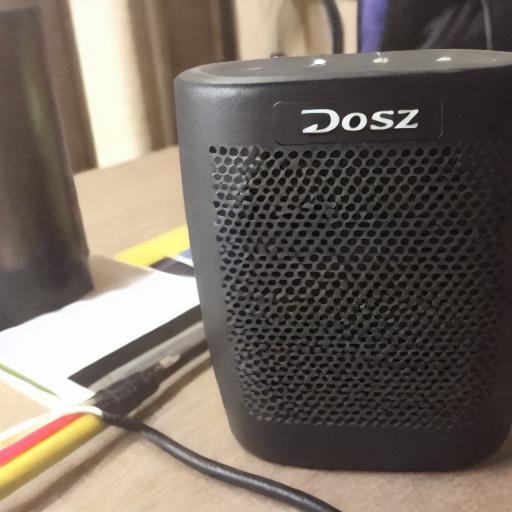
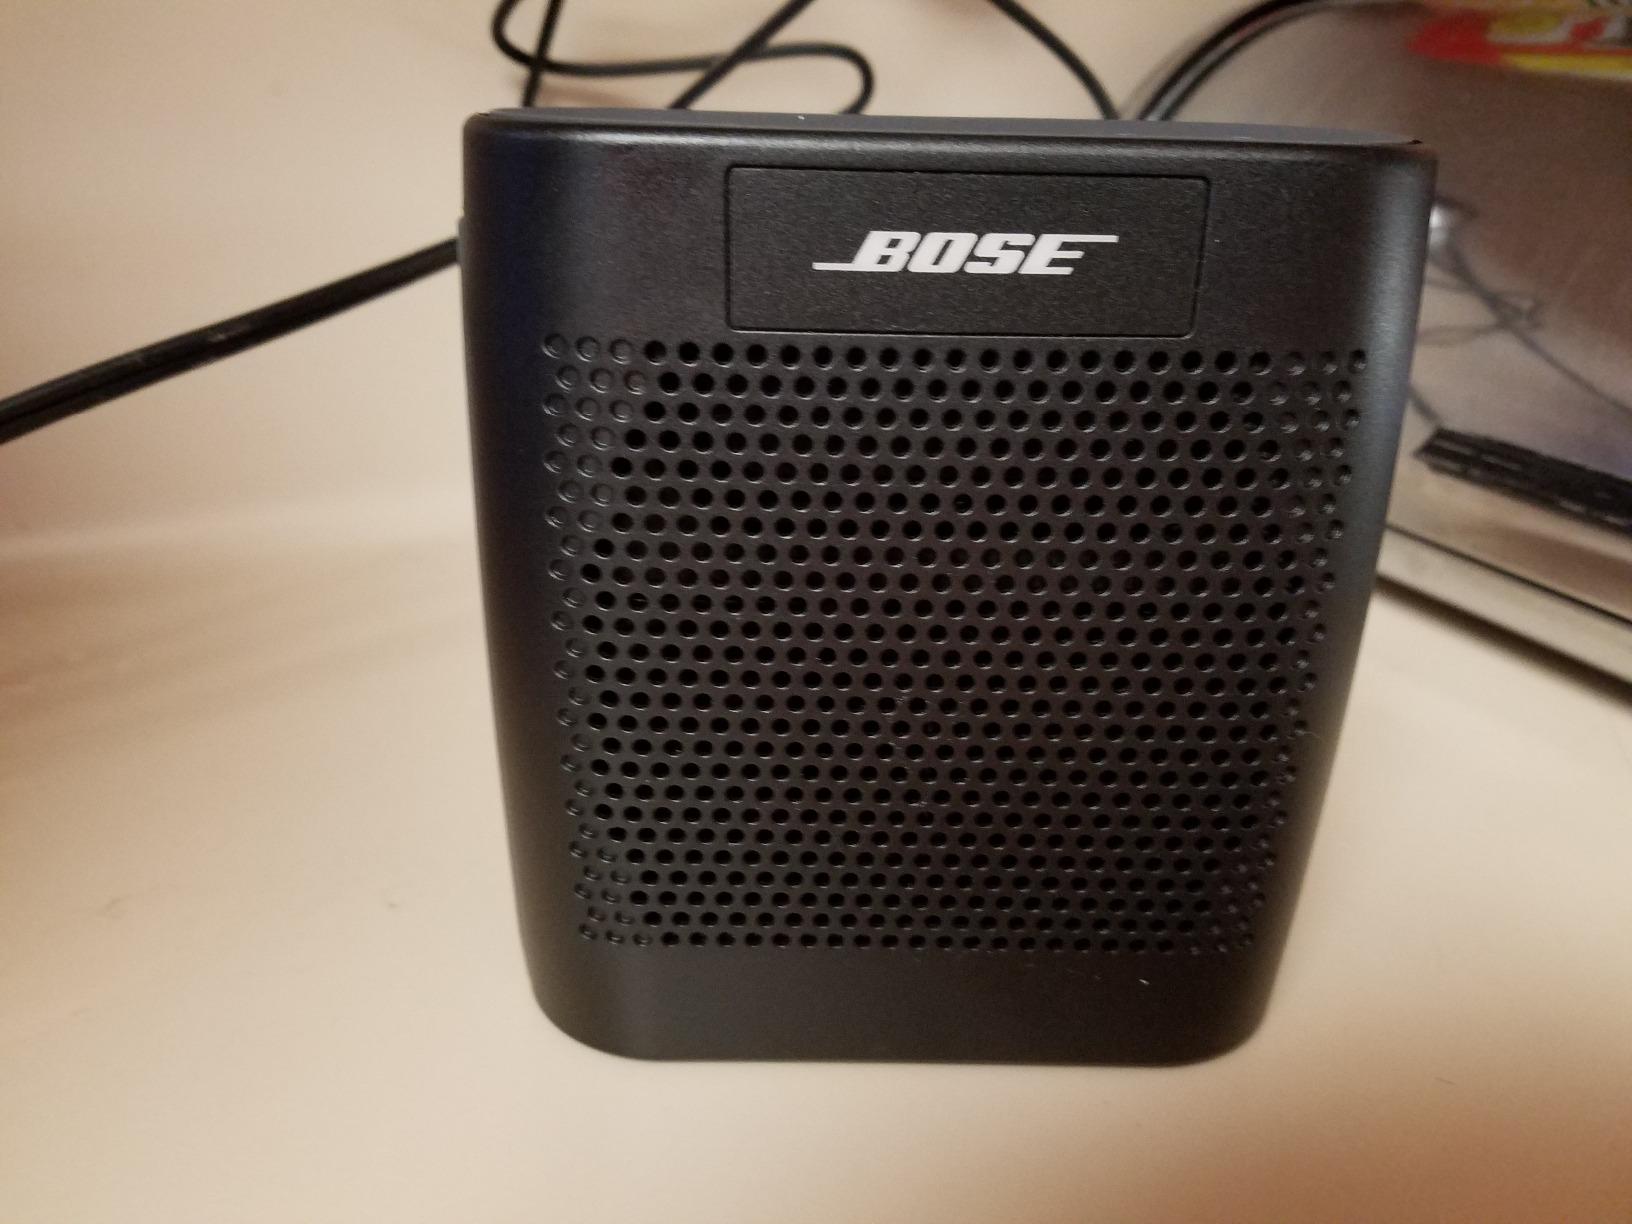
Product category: speaker
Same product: no